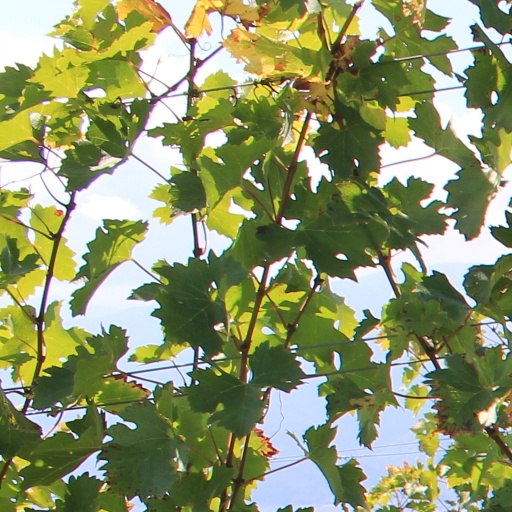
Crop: grape